How to Love Animals

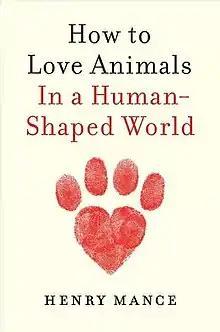
First edition

How to Love Animals: In a Human-Shaped World is a book by British writer Henry Mance, published in the US by Viking in July 2021. Favorably commented in the Financial Times, The Guardian, and The Telegraph, the book denounces the thoughtless but profound suffering caused each day to millions of individual animals worldwide during the raising and slaughtering of livestock that takes place, allegedly for the sole purpose of bringing nutritionally superfluous meat to the plates of the dominant species, and thus please their pretentious palates. Mance advocates an ethic of compassion towards other species, including a vegan diet and a low-impact lifestyle.